Cyclopes

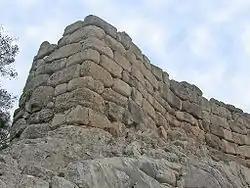
'Cyclopean' walls at Mycenae.

Cyclopes were also said to have been the builders of the so-called 'Cyclopean' walls of Mycenae, Tiryns, and Argos. Although they can be seen as being distinct, the Cyclopean wall-builders share several features with the Hesiodic Cyclopes: both groups are craftsmen of supernatural skill, possessing enormous strength, who lived in primordial times. These builder Cyclopes were apparently used to explain the construction of the stupendous walls at Mycenae and Tiryns, composed of massive stones that seemed too large and heavy to have been moved by ordinary men.